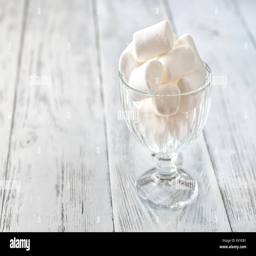
glass bowl of marshmallows on the wooden background